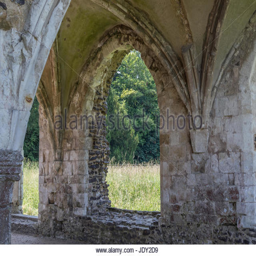
the first monastery founded in 1128 by author , bishop